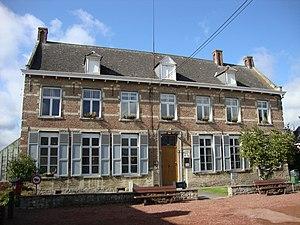
Presbytère construit en briques et le noyau de grès datant du 17ème siècle, Meerbeek